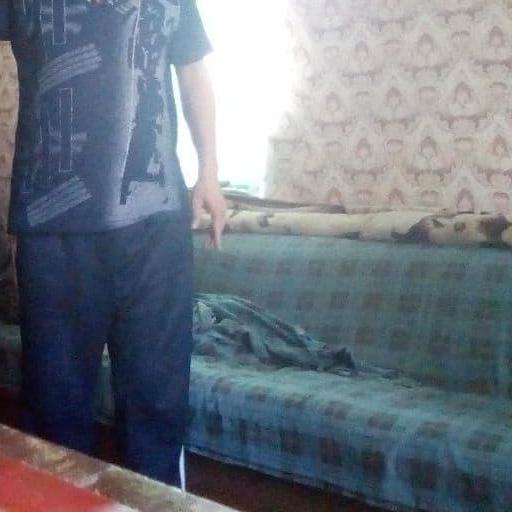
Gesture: no_gesture